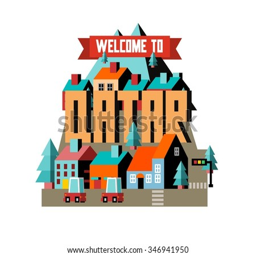
emirate in middle east is a beautiful country to visit .